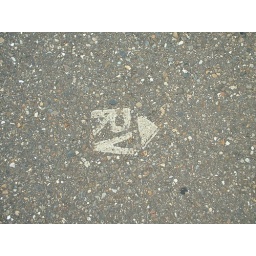
Street sign -- cycling route. Location: bridge over the Albertkanaal, Lanaye. Haven't seen this much elsewhere.